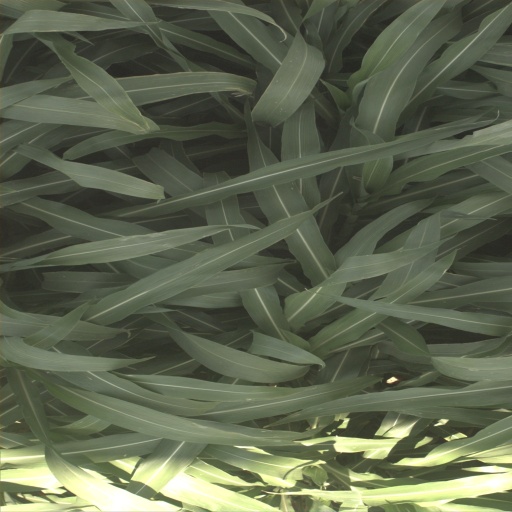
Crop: sorghum